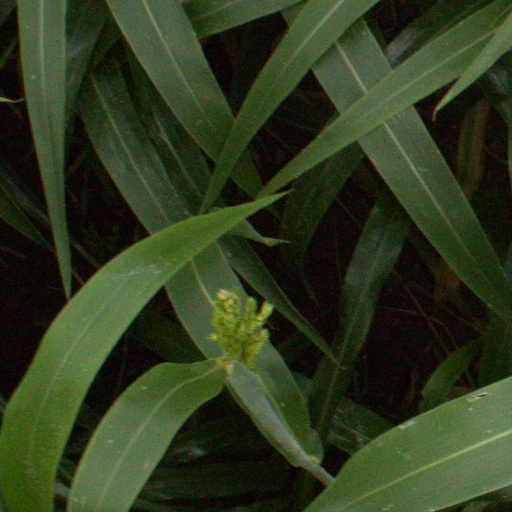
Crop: sorghum